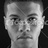
Emotion: neutral